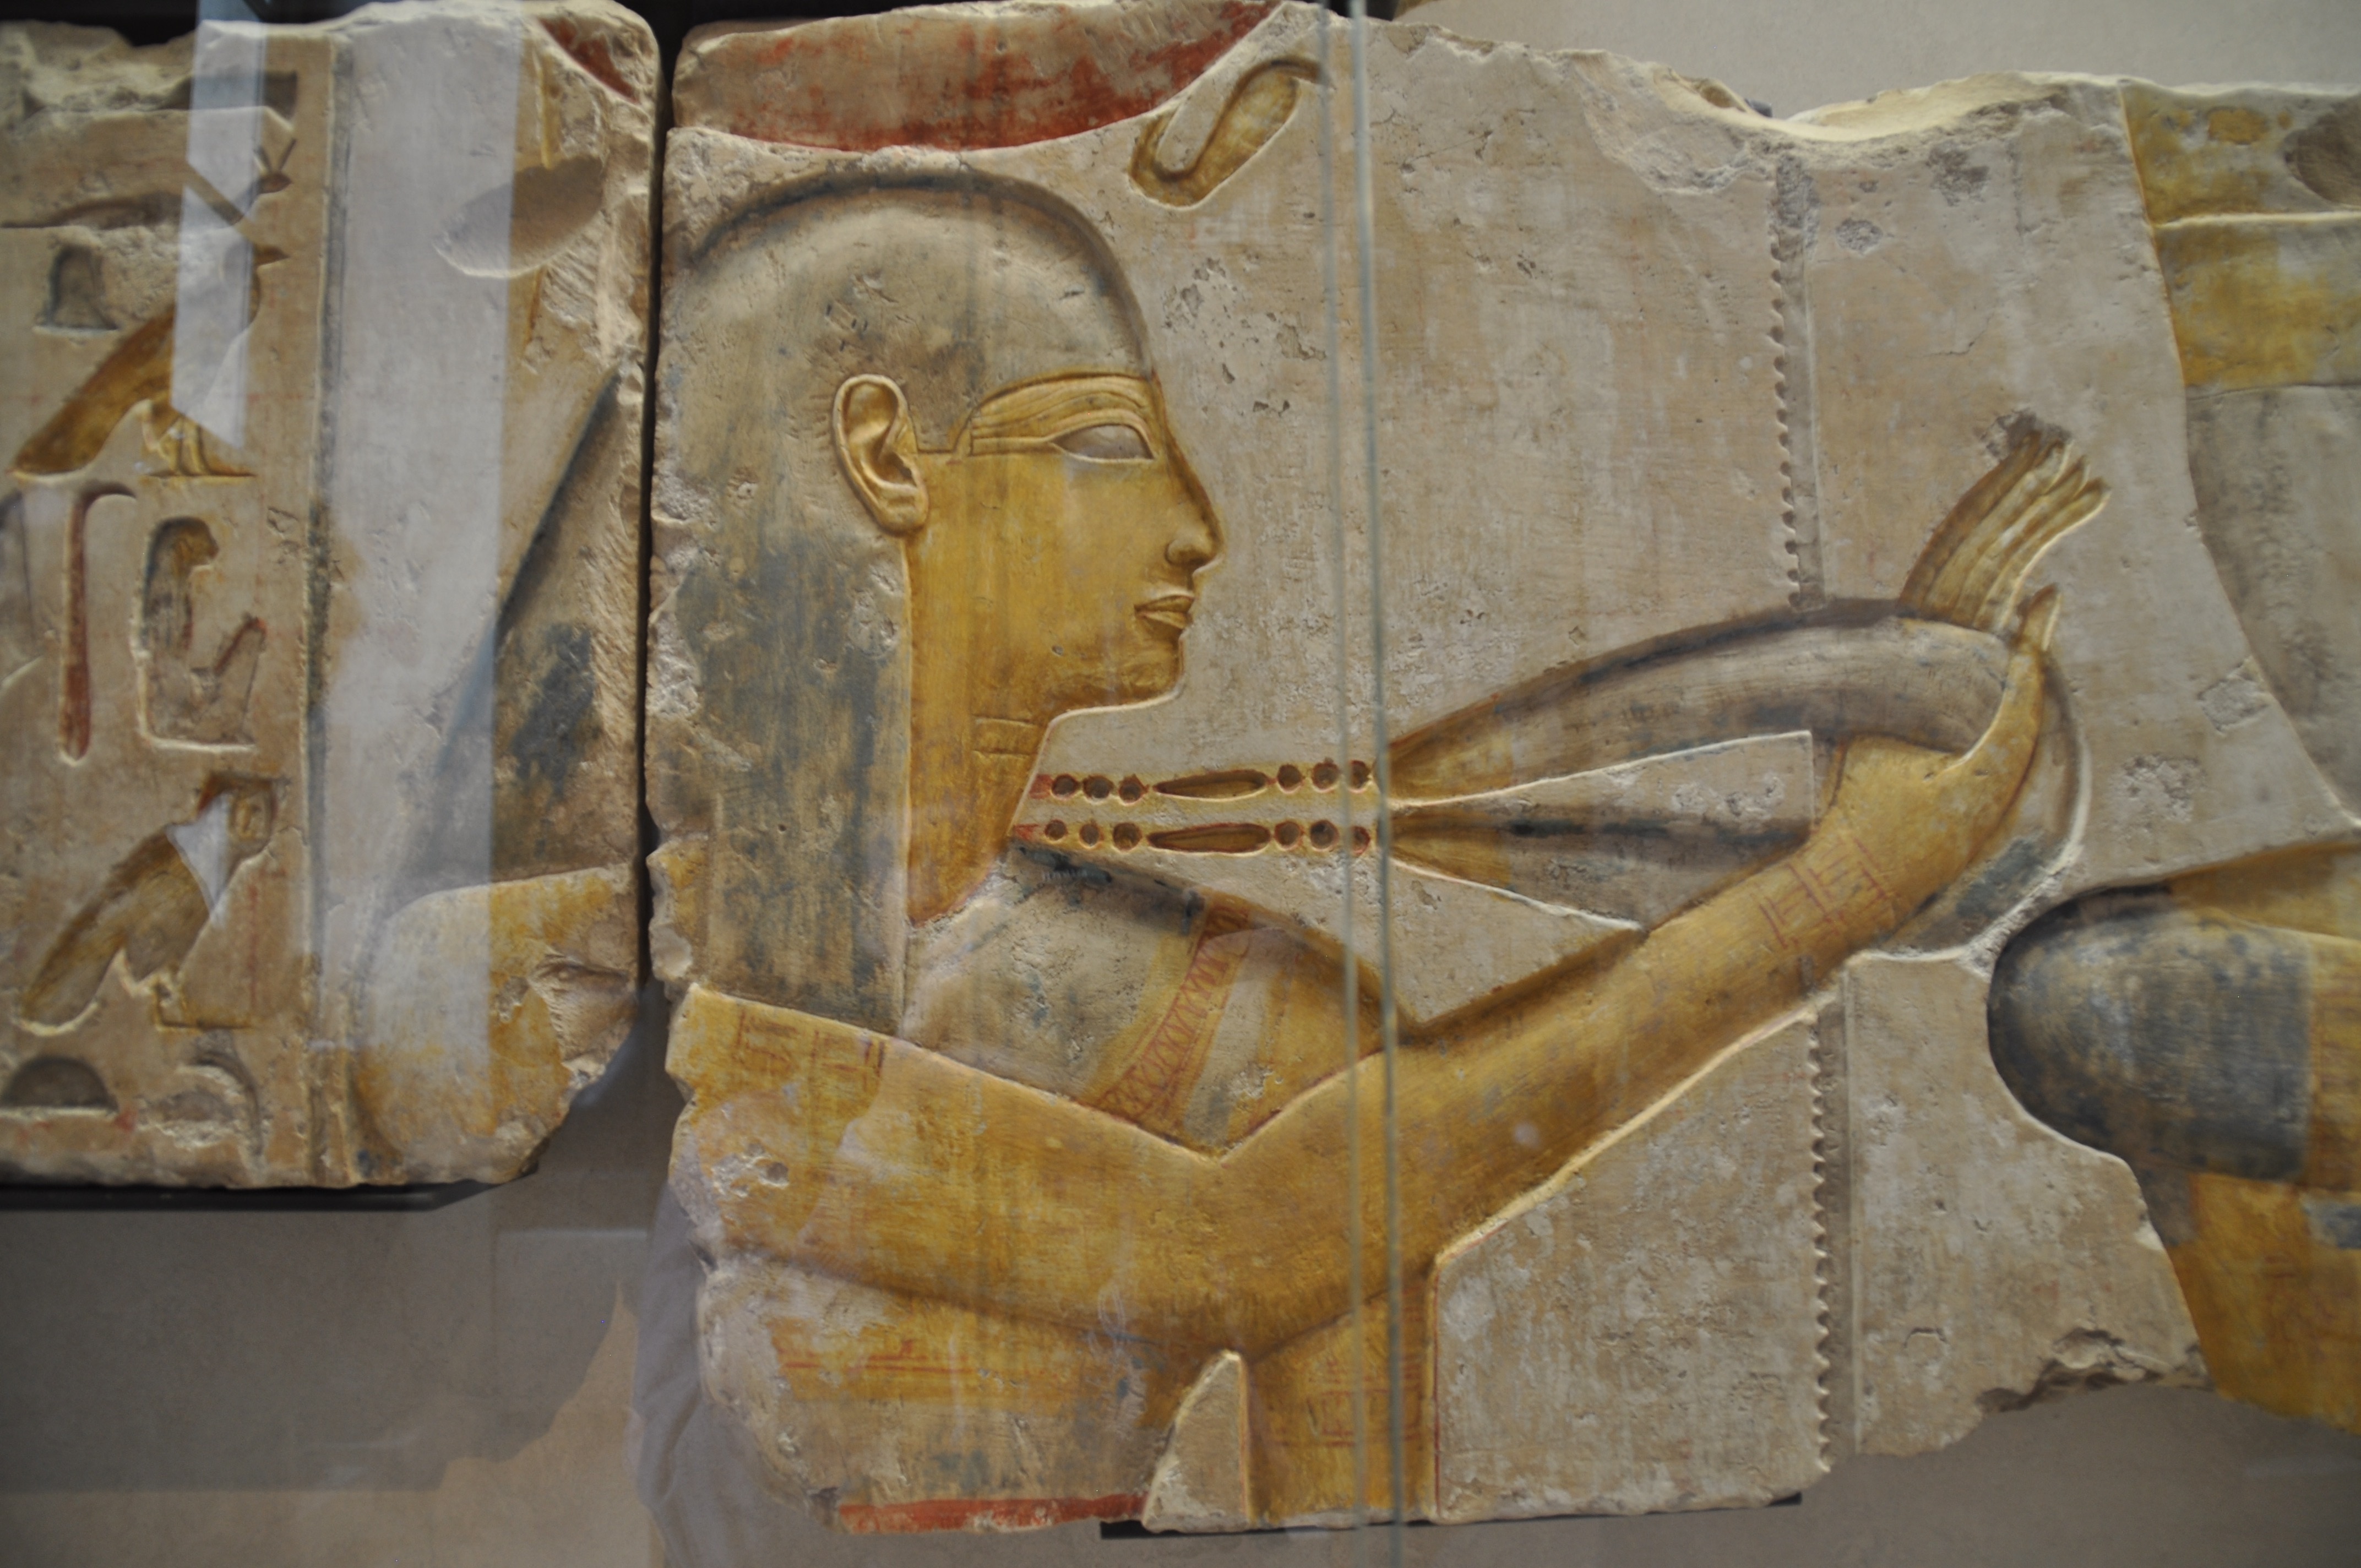
wood, paris, louvre, painting, egypt, sculpture, art, of, temple, history, carving, relief, antiquity, modern art, stone carving, bas relief, ancient history, egyptian museum